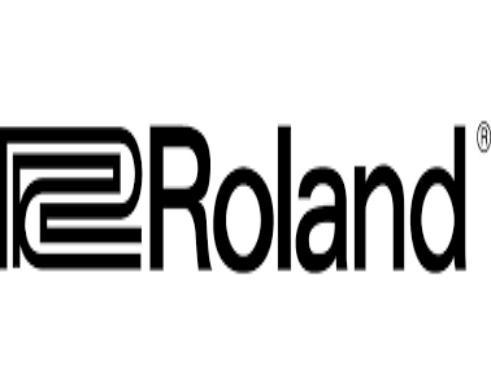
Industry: Electronic